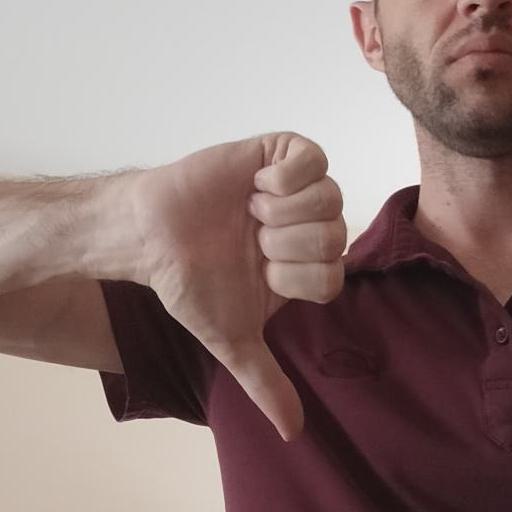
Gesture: dislike